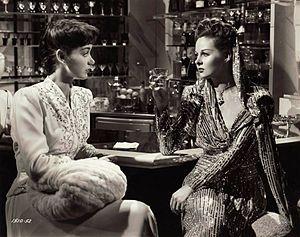
Milton Carruth est un monteur et réalisateur américain, né le 23 mars 1899 à Coronado, mort le 7 septembre 1972 à Los Angeles.
Marsha Virginia Hunt, née le 17 octobre 1917 à Chicago, est une actrice américaine.
Travis Banton, né le 18 août 1894 à Waco au Texas et mort le 2 février 1958 à Los Angeles en Californie, est un costumier de cinéma américain.
Une vie perdue est un film américain réalisé par Stuart Heisler, sorti en 1947.